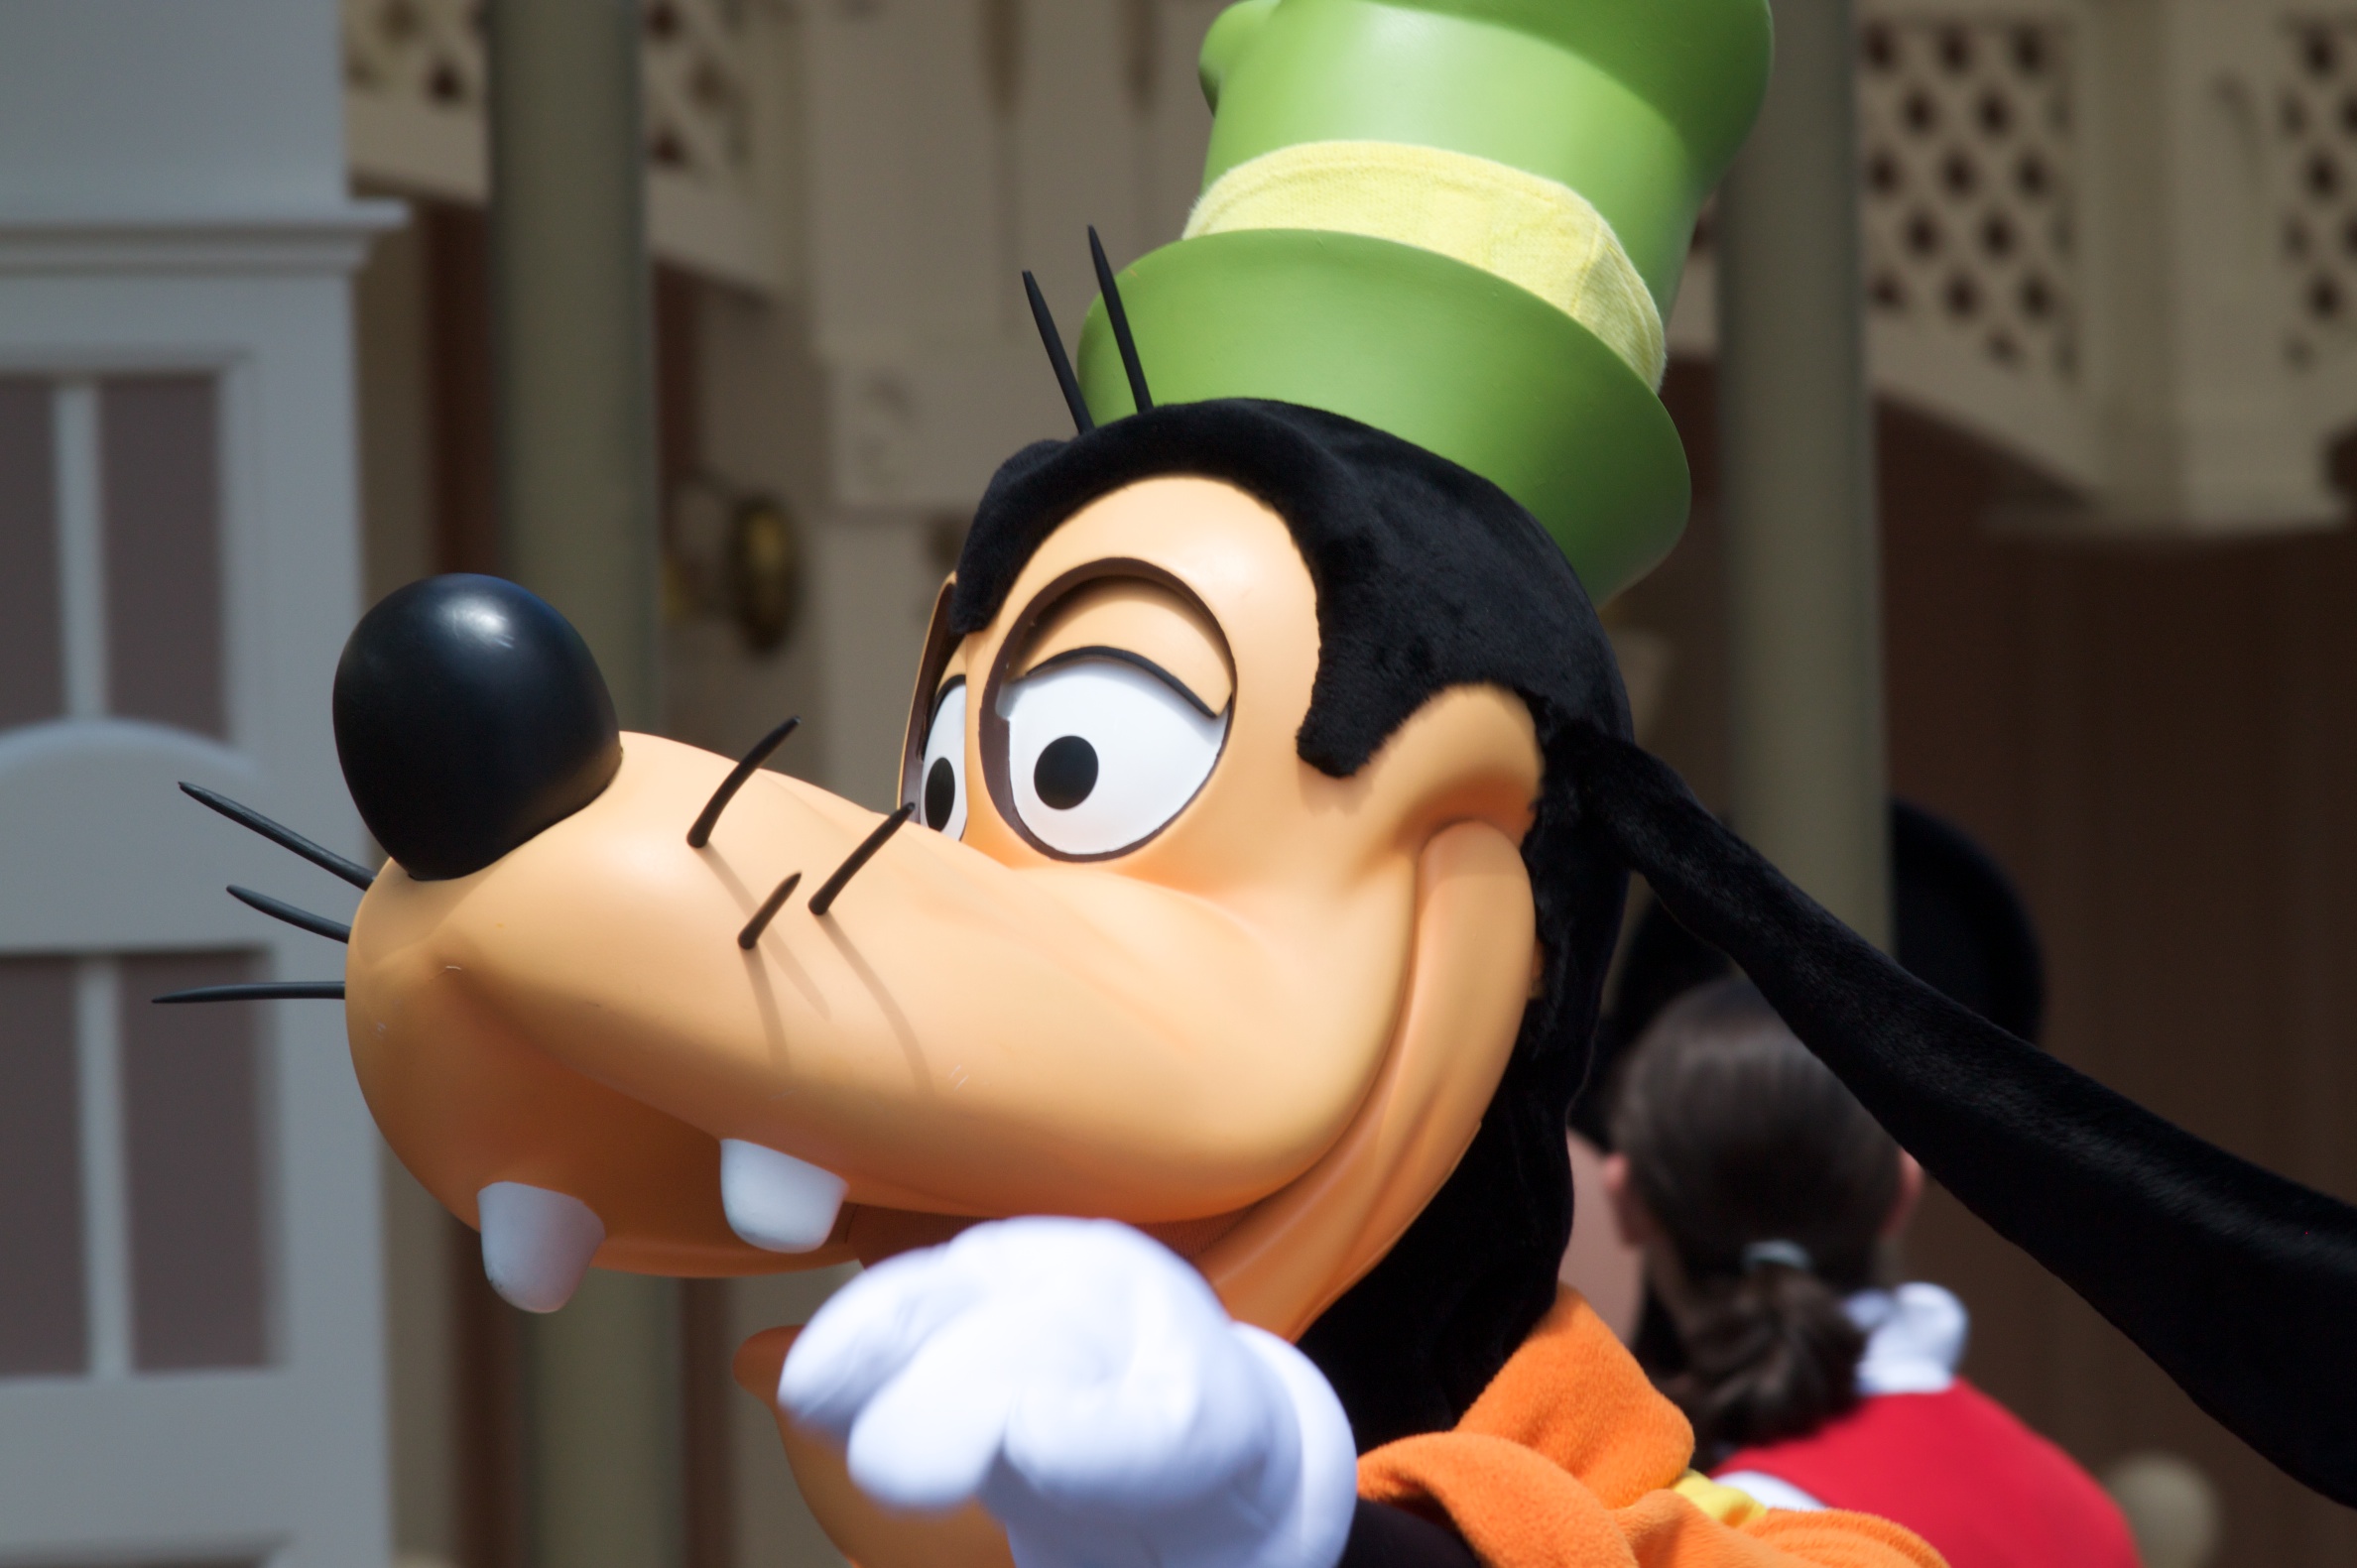
toy, disney, mascot, anime, nmc2010, photosafari